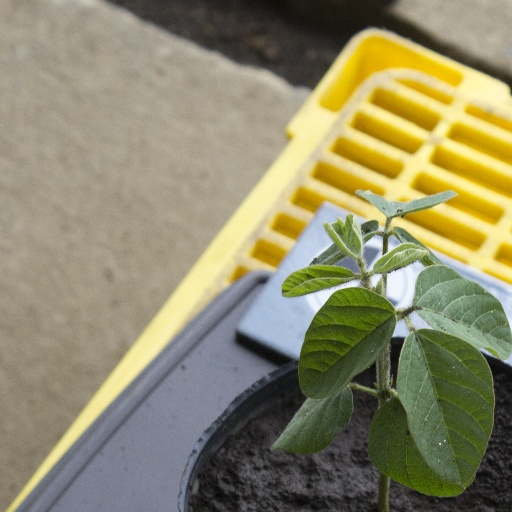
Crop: soybean